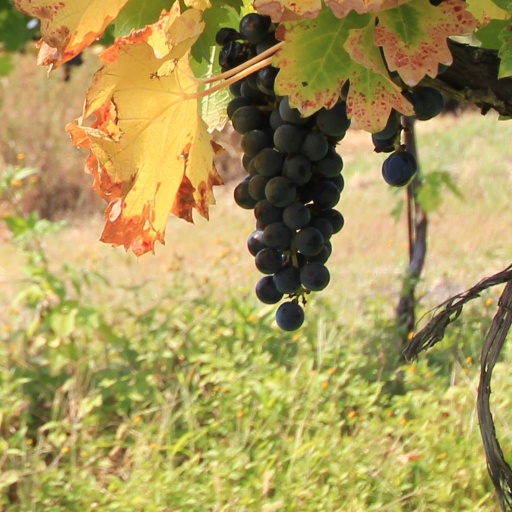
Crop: grape